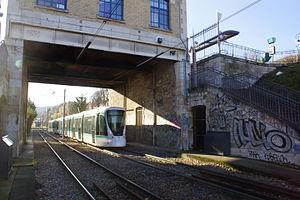
L'ancien bâtiment voyageurs de la gare surplombe les voies du nouveau tramway.
La liste des stations du tramway d'Île-de-France propose un aperçu des stations actuellement en service sur les lignes de tramway d'Île-de-France, en France. La première ligne a ouvert en 1992. L'ensemble des lignes, qui ne sont pas toutes en correspondance entre elles, comprend 204 stations, depuis le 14 décembre 2019, date d'extension de la ligne 4 du tramway d'Île-de-France.